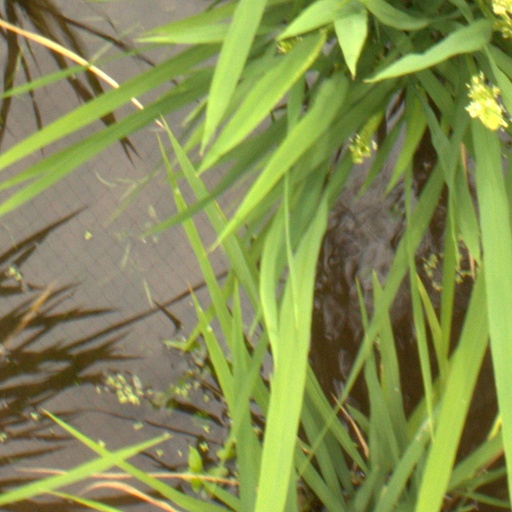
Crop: rice